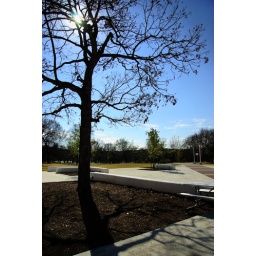
Some tree at some cultural building around downtown Austin. HDR adjustments were of little effect, it seems.